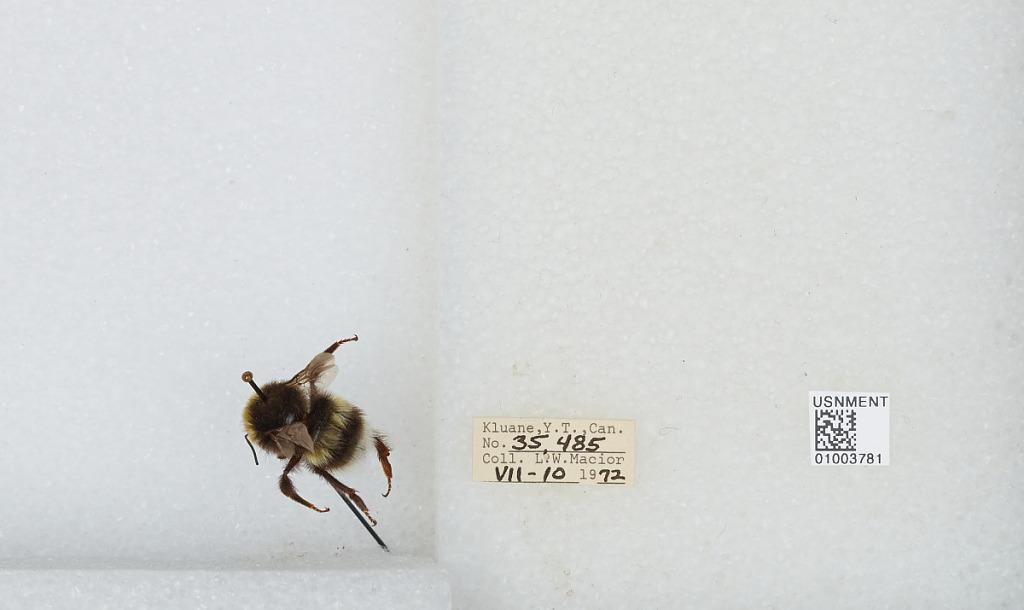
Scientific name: Bombus (Bombus) lucorum (Linnaeus)
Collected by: L. Macior
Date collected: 1972-7-10
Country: Canada
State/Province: Yukon Territory
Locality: Kluane
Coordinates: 60.75, -139.5